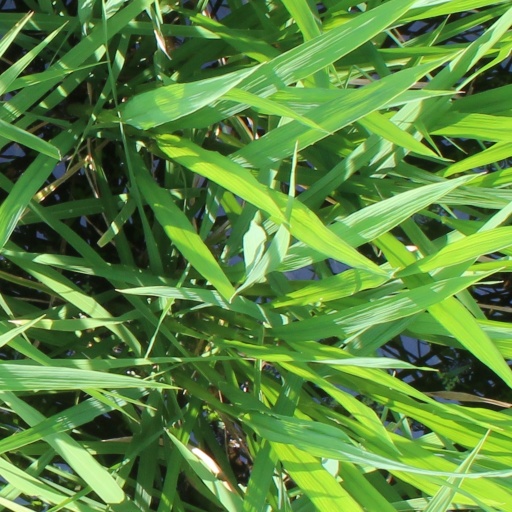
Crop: rice